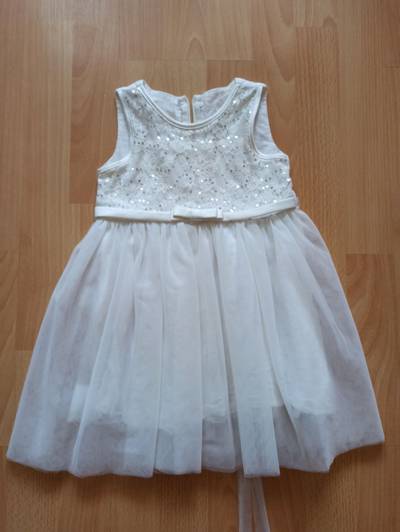
Waste category: clothes